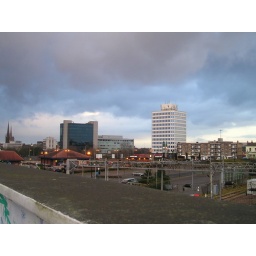
note clear skies in the distance. cov really does have a permanent cloud over its head